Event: Nepal Earthquake
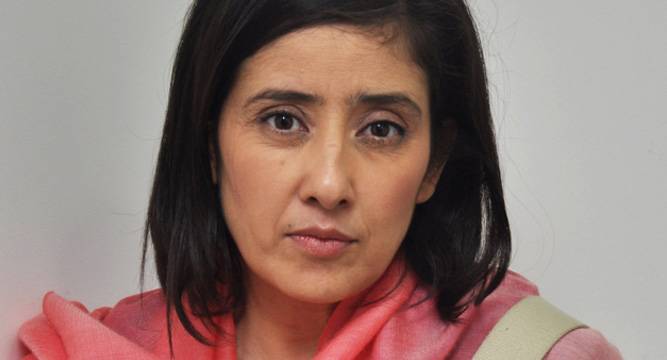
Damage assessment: no_damage